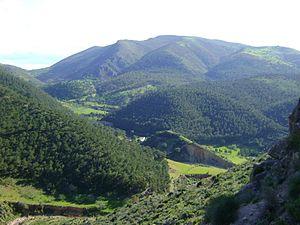
Al Hoceïma est une ville située sur la côte nord du Maroc, à 320 km de Tanger à l'ouest et à 250 km de Saïdia et de la frontière algérienne à l'est. Al Hoceïma est située au centre de la région du Rif, séparant le Rif occidental du Rif oriental.